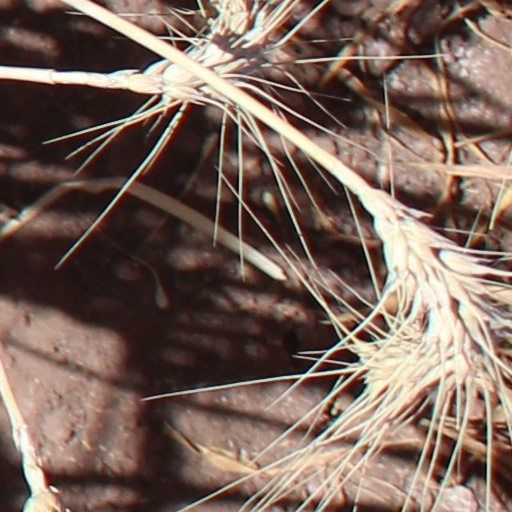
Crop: wheat